Rockaway Beach, Oregon

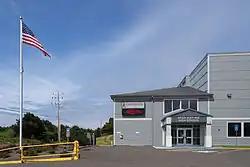
Neah-Kah-Nie High School

As of the census of 2010, there were 1,312 people, 667 households, and 374 families living in the city. The population density was . There were 1,875 housing units at an average density of . The racial makeup of the city was 94.4% White, 0.4% African American, 0.7% Native American, 0.7% Asian, 1.1% from other races, and 2.7% from two or more races. Hispanic or Latino of any race were 2.9% of the population.